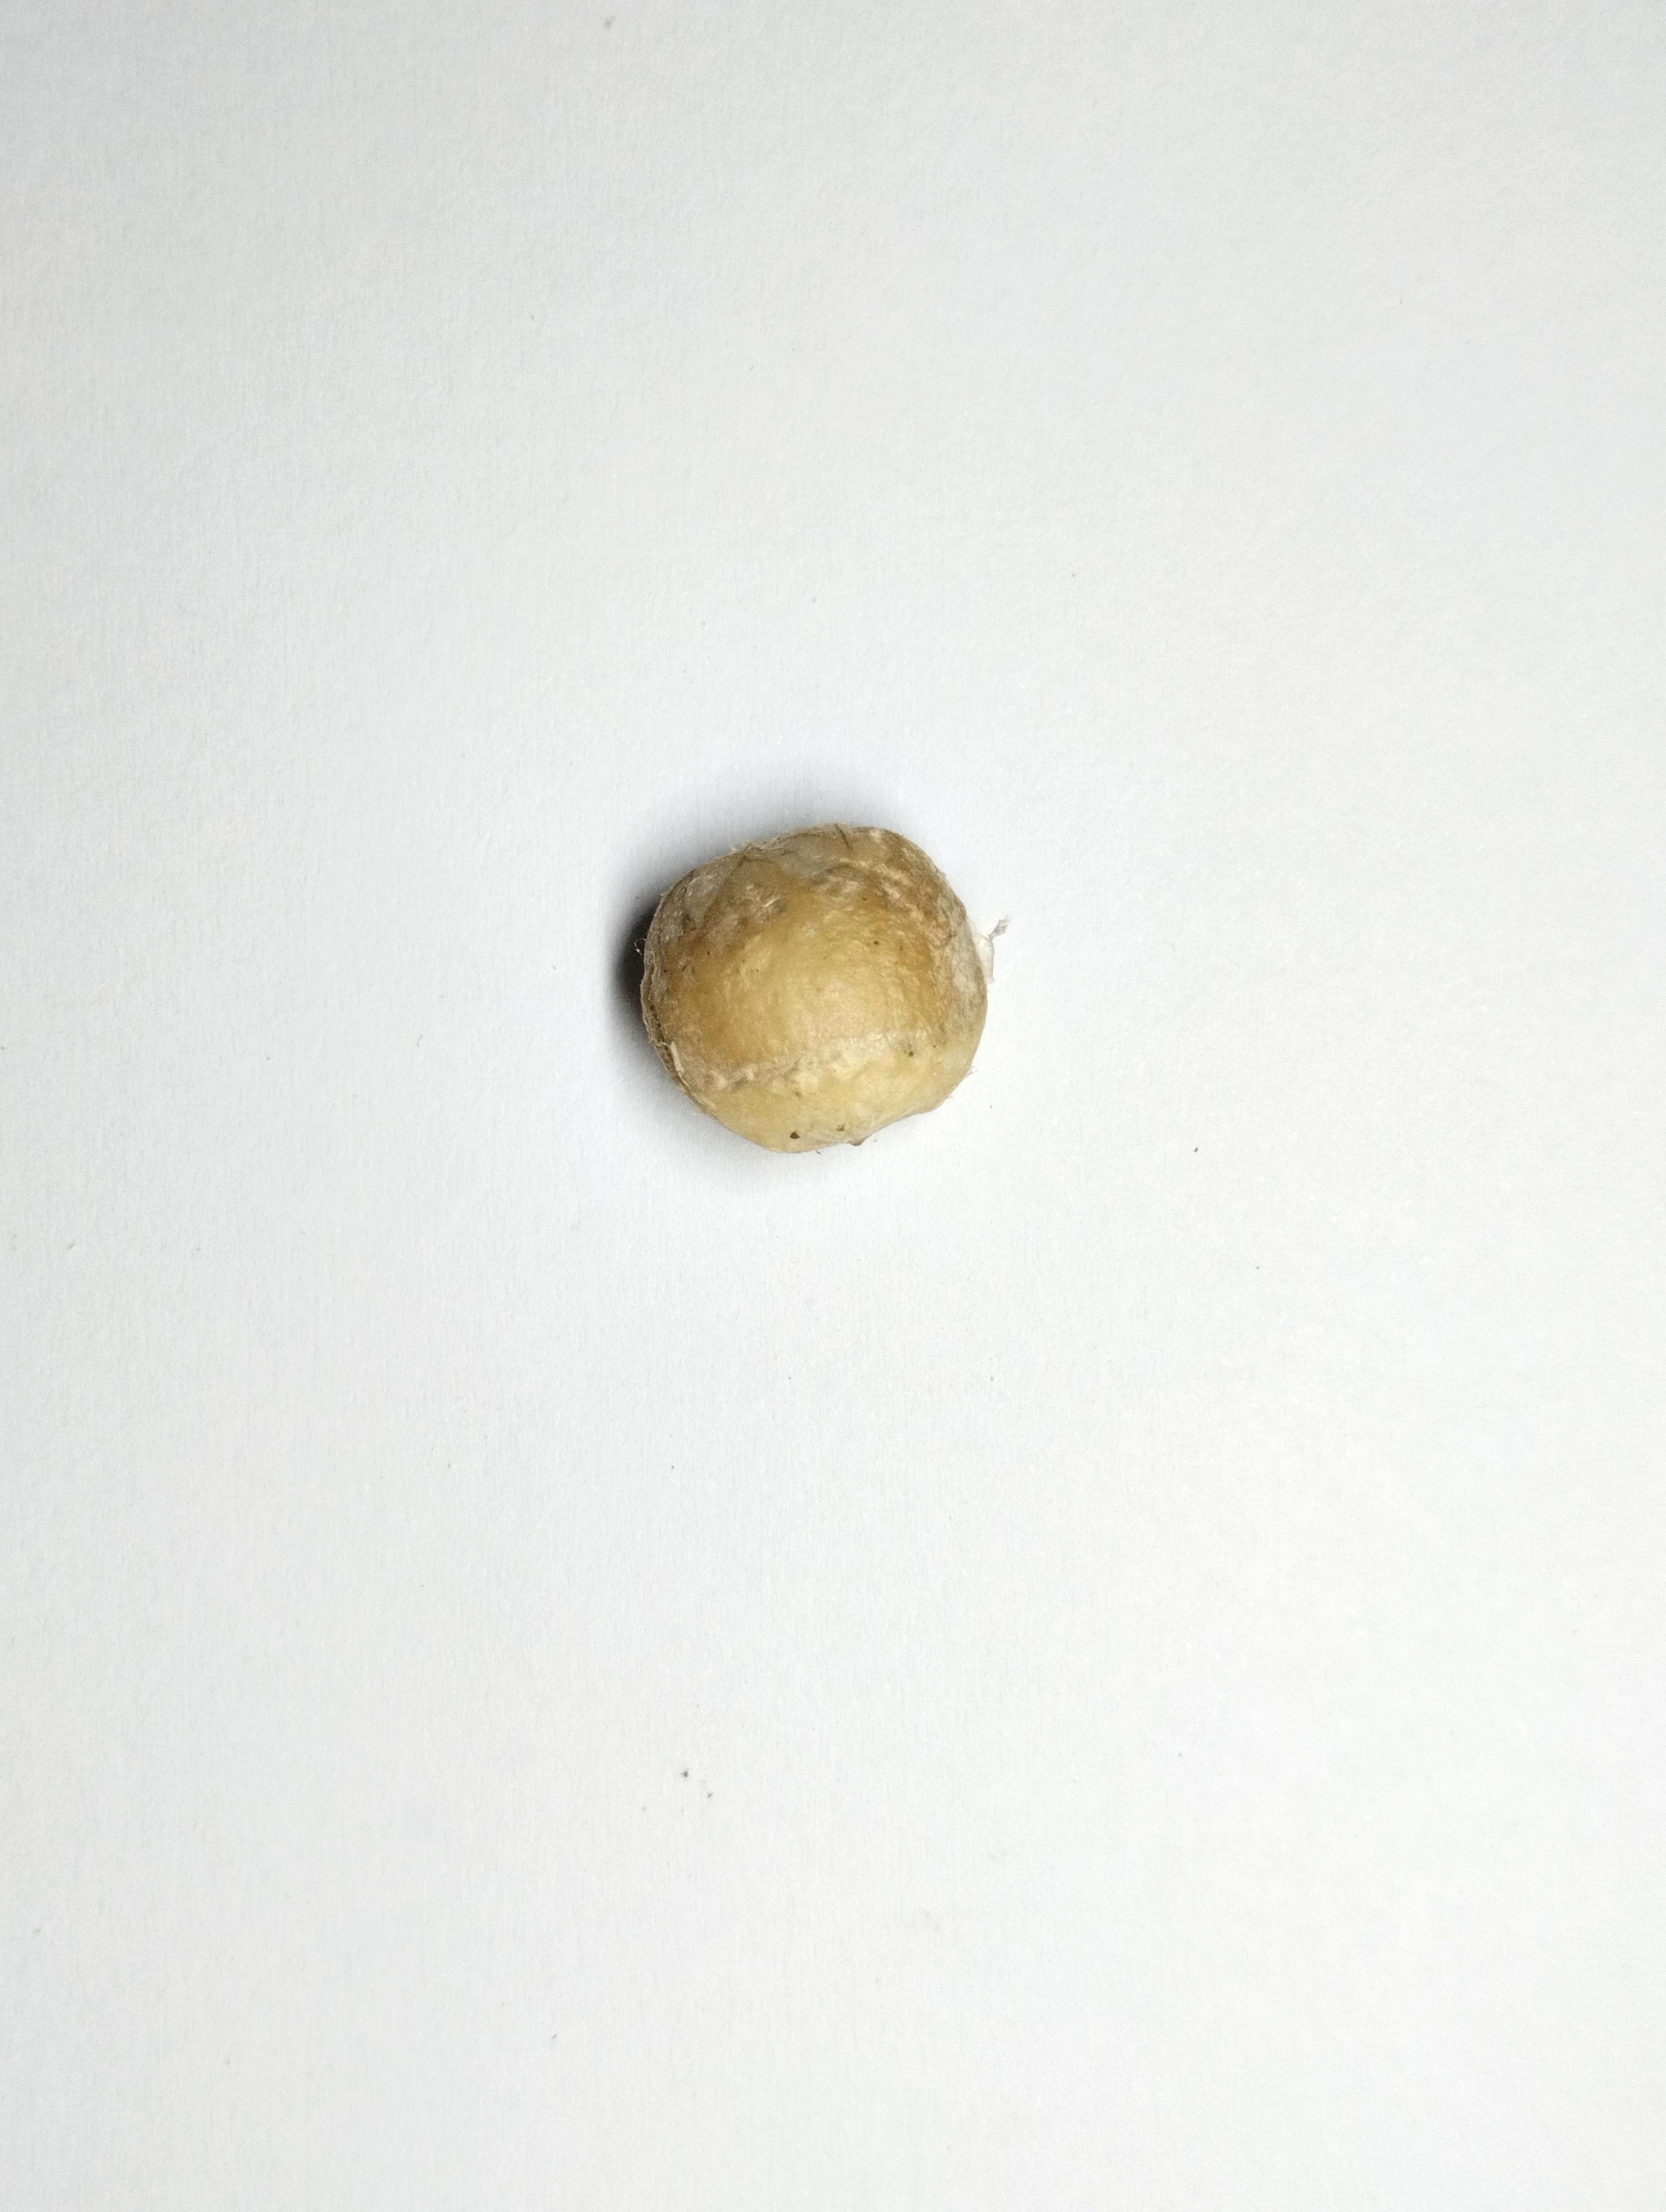
Label: bagus (good seed)